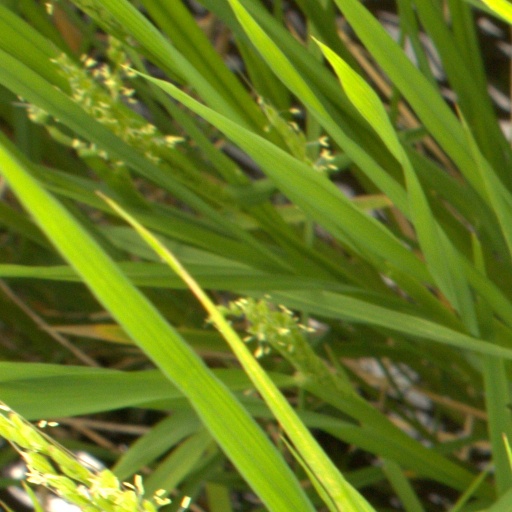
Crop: rice